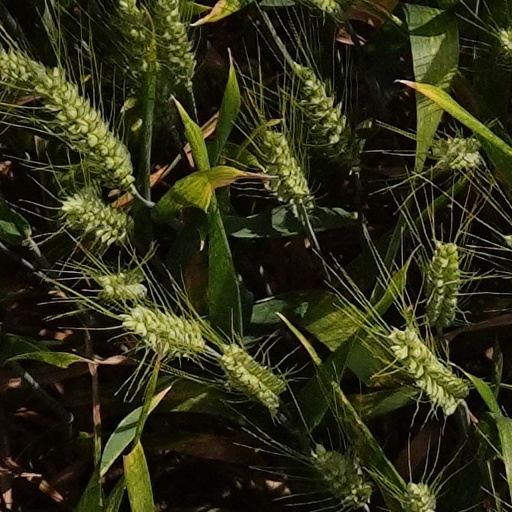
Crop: wheat